Grand Duchess Elizabeth Mikhailovna of Russia

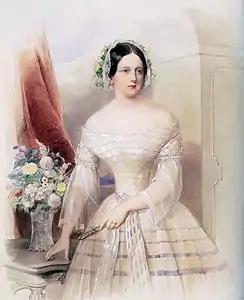
Portrait by Woldemar Hau

Grand Duchess Elizabeth Mikhailovna of Russia (26 May 1826 – 28 January 1845) was the second child and daughter of Grand Duke Mikhail Pavlovich of Russia and Princess Charlotte of Württemberg who took the name "Elena Pavlovna" upon her conversion to the Orthodox faith. Through her father, Elizabeth was a granddaughter of Tsar Paul I of Russia, and a niece of both Russian emperors Alexander I and Nicholas I.